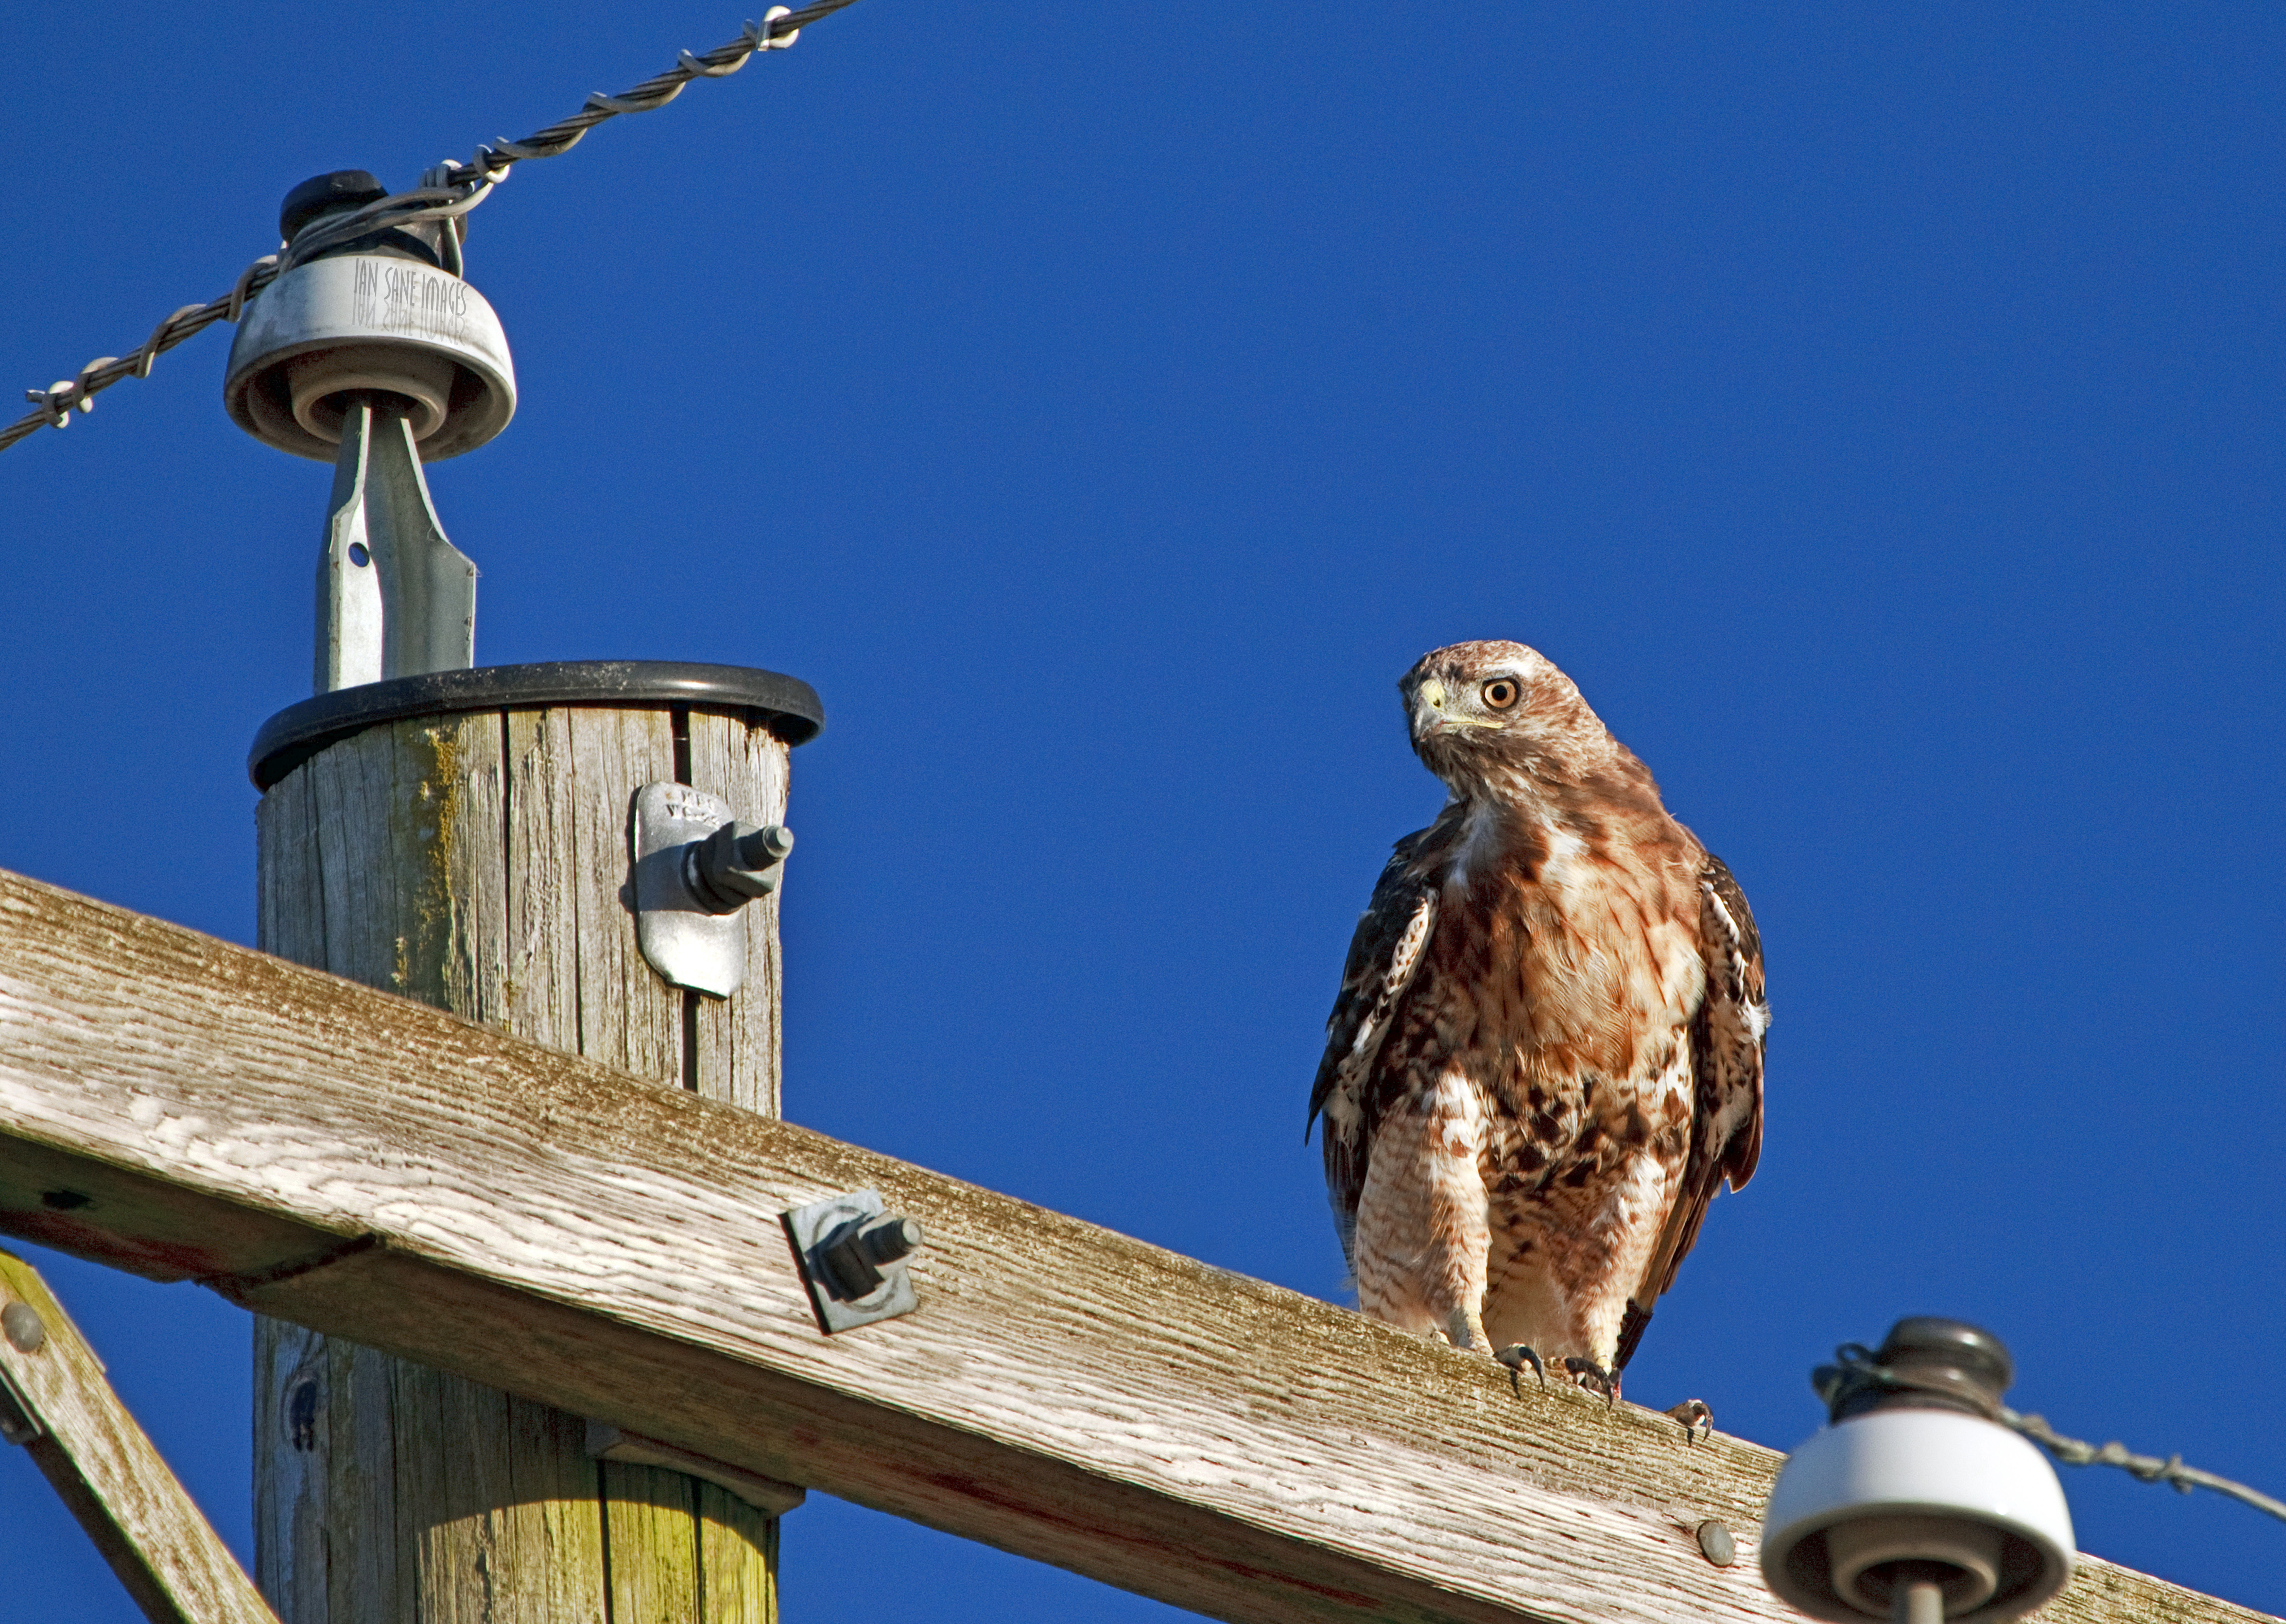
bird, camera, photography, wildlife, pole, lens, canon, two, utility, hawk, raptor, eos, cool image, is, of, vertebrate, wires, mark, ii, 5d, images, usm, i, falcon, wired, prey, oregon, ian, sane, ef100400mm, f4556l, redtailed, buteo, jamaicensis, chickenhawk, gervais